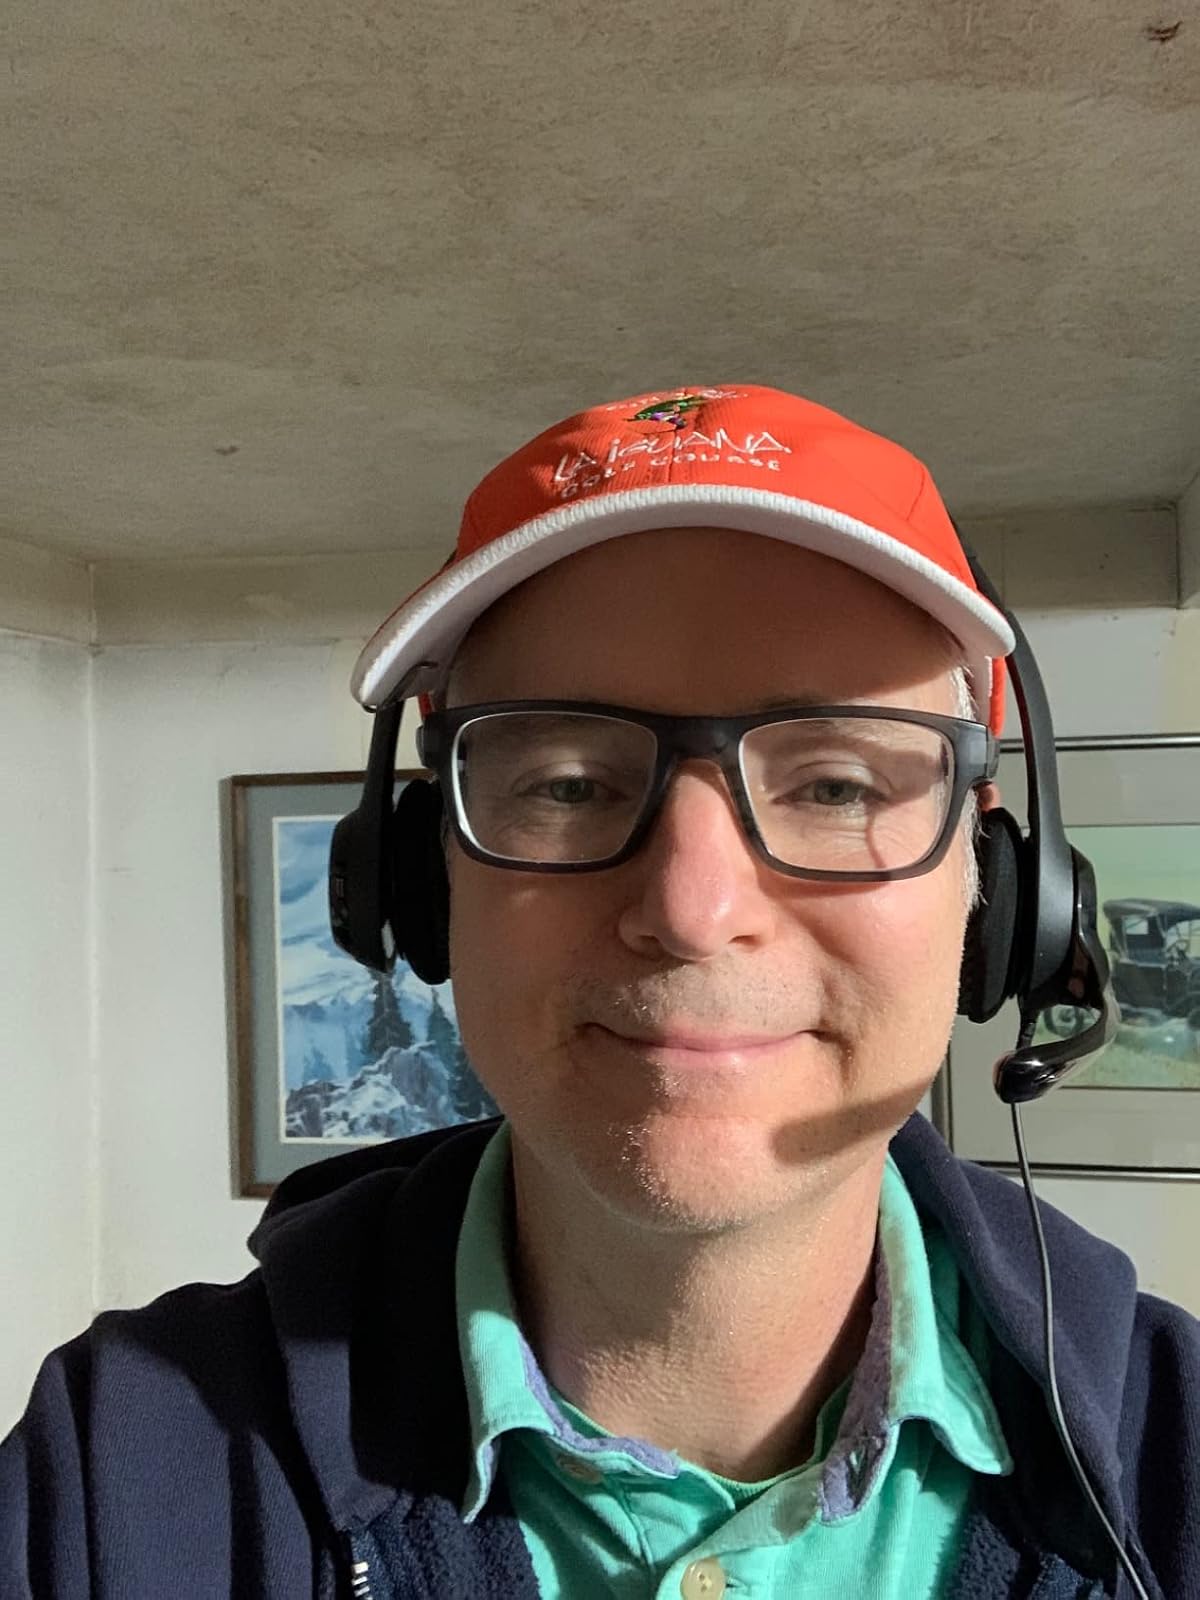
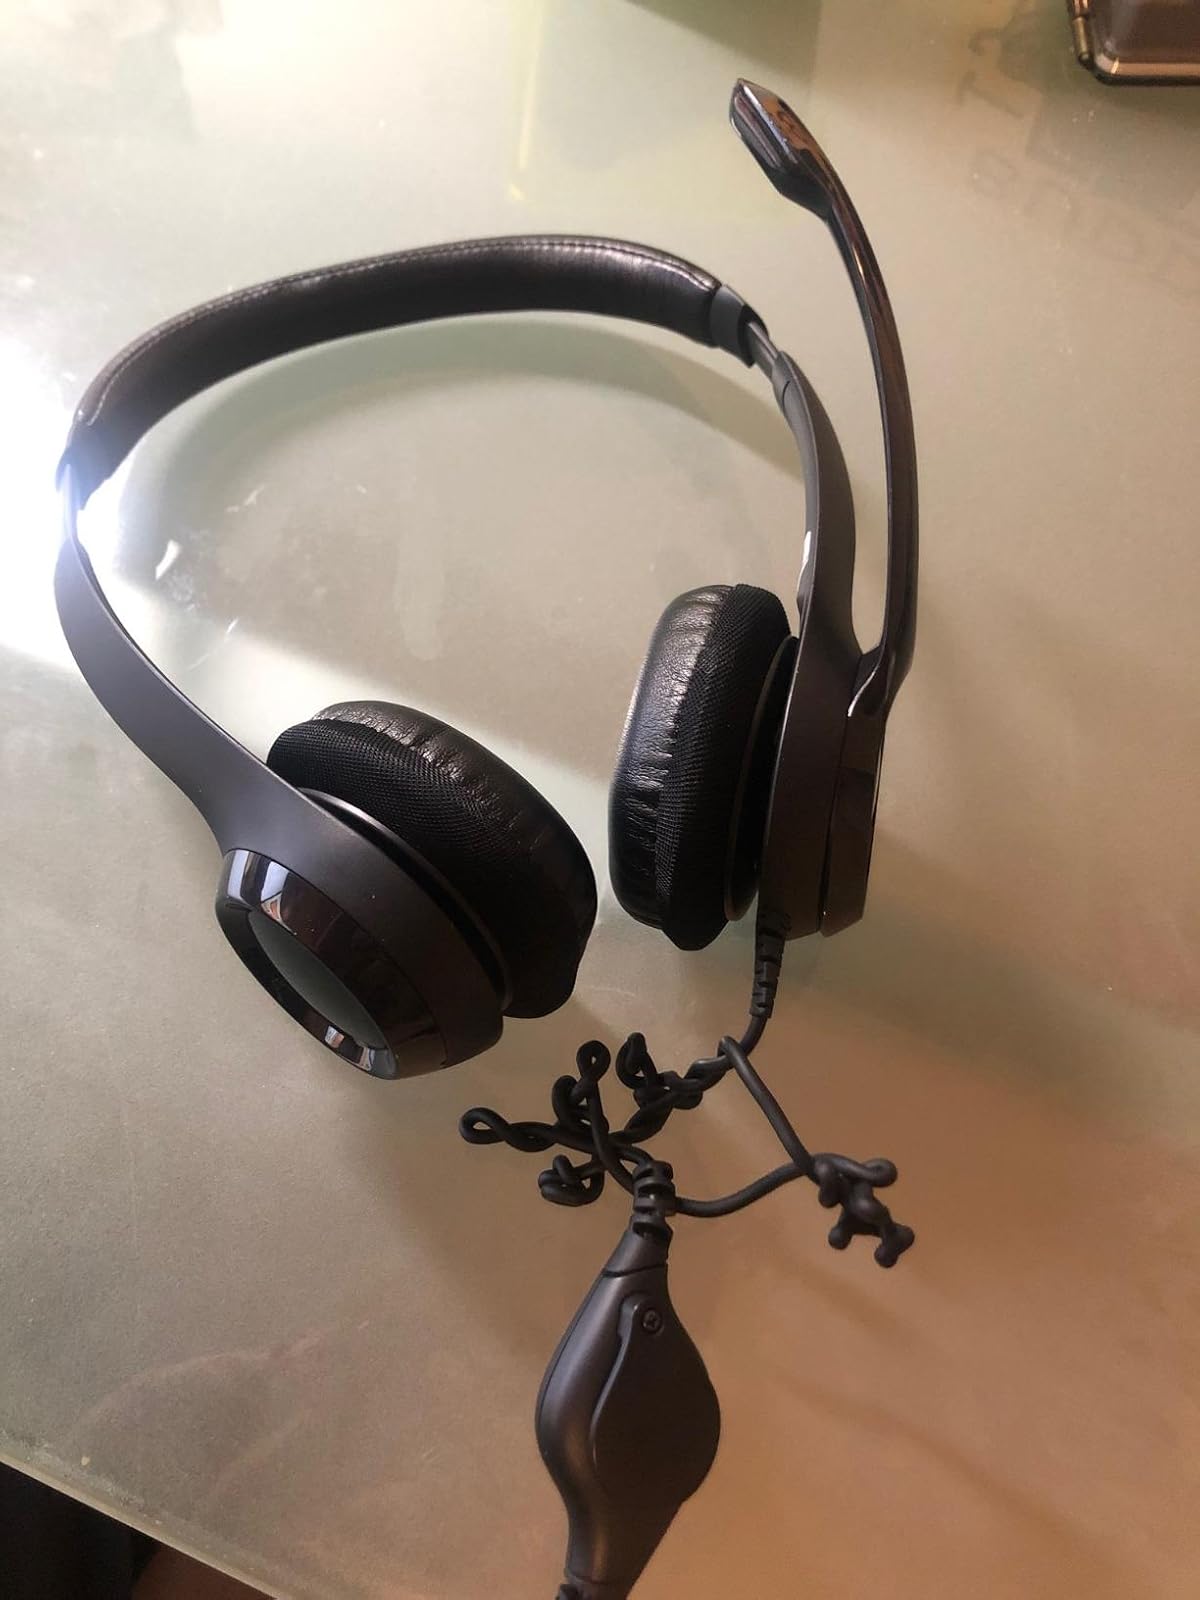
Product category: headphones
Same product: yes